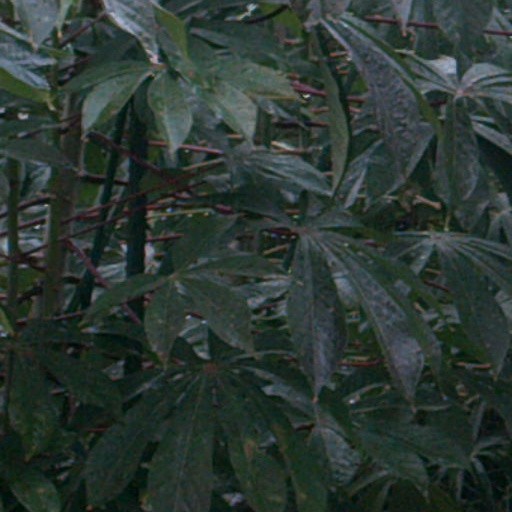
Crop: cassava